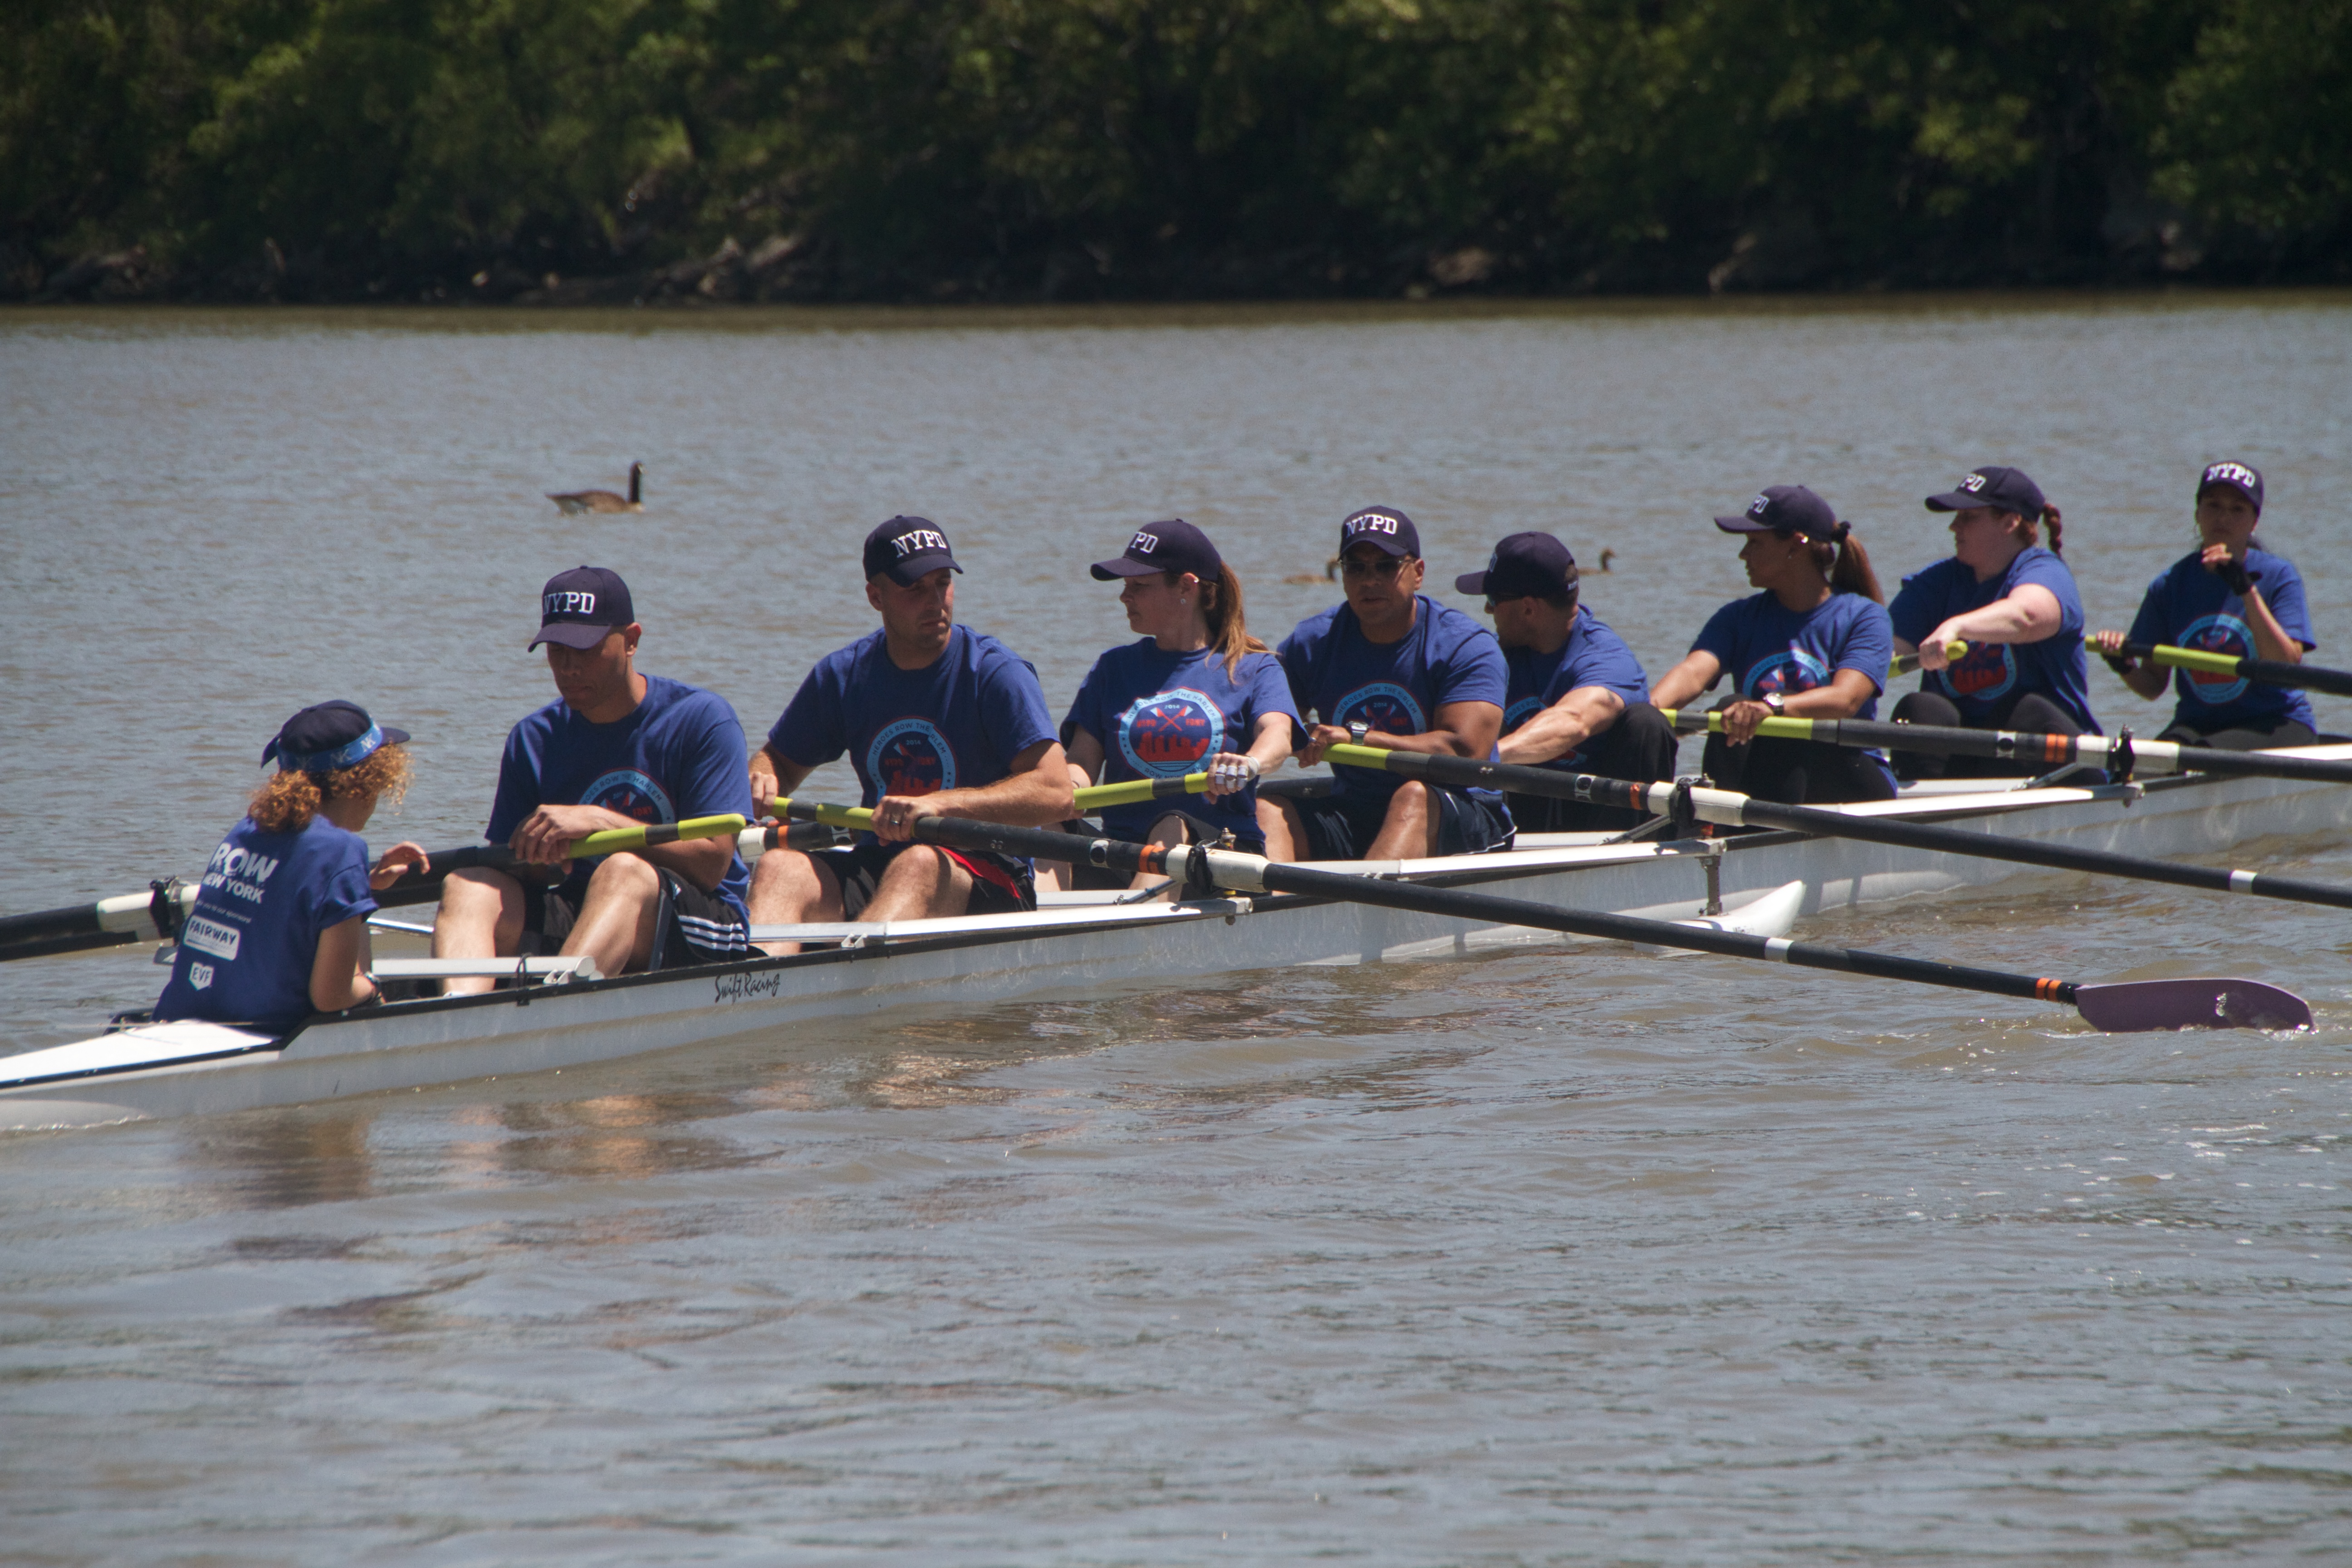
recreation, vehicle, sports, boating, rowing, rownewyork, canoeing, water sport, outdoor recreation, watercraft rowing, coxswain, canoe sprint